Shredder (Teenage Mutant Ninja Turtles)

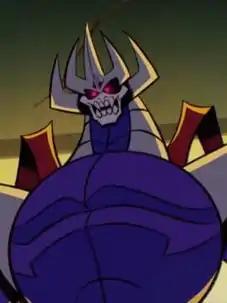
Shredder as depicted in "Rise of the Teenage Mutant Ninja Turtles"

Shredder appears in "Rise of the Teenage Mutant Ninja Turtles", voiced by Hoon Lee.